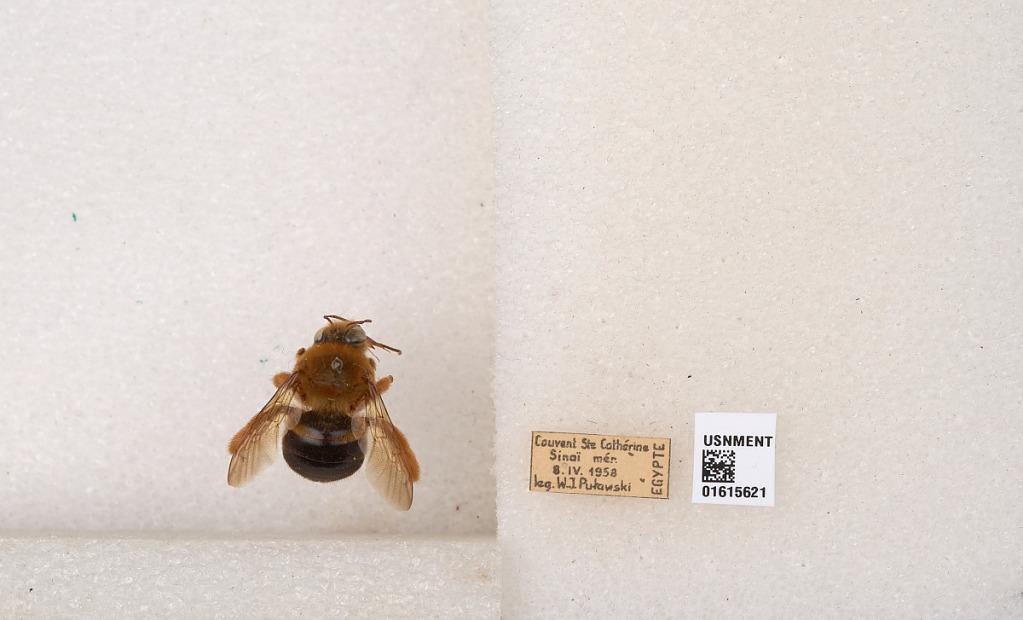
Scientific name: Xylocopa (Proxylocopa) rufa Friese
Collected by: W. Putawski
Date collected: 1958-4-8
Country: Egypt
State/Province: South Sinai
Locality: Ste Catherine, Sinai mer.